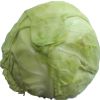
Label: Cabbage white 1